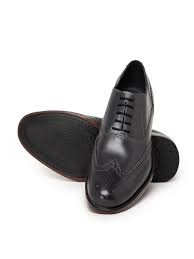
Label: Brogue